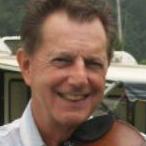
Age: 68